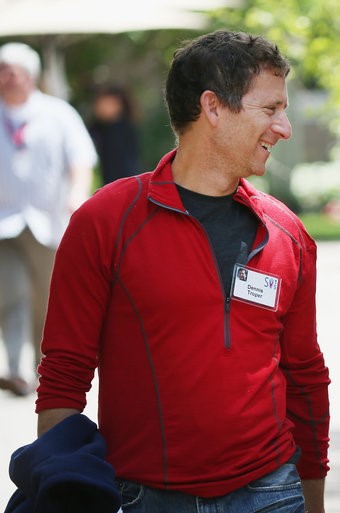
Gender: men